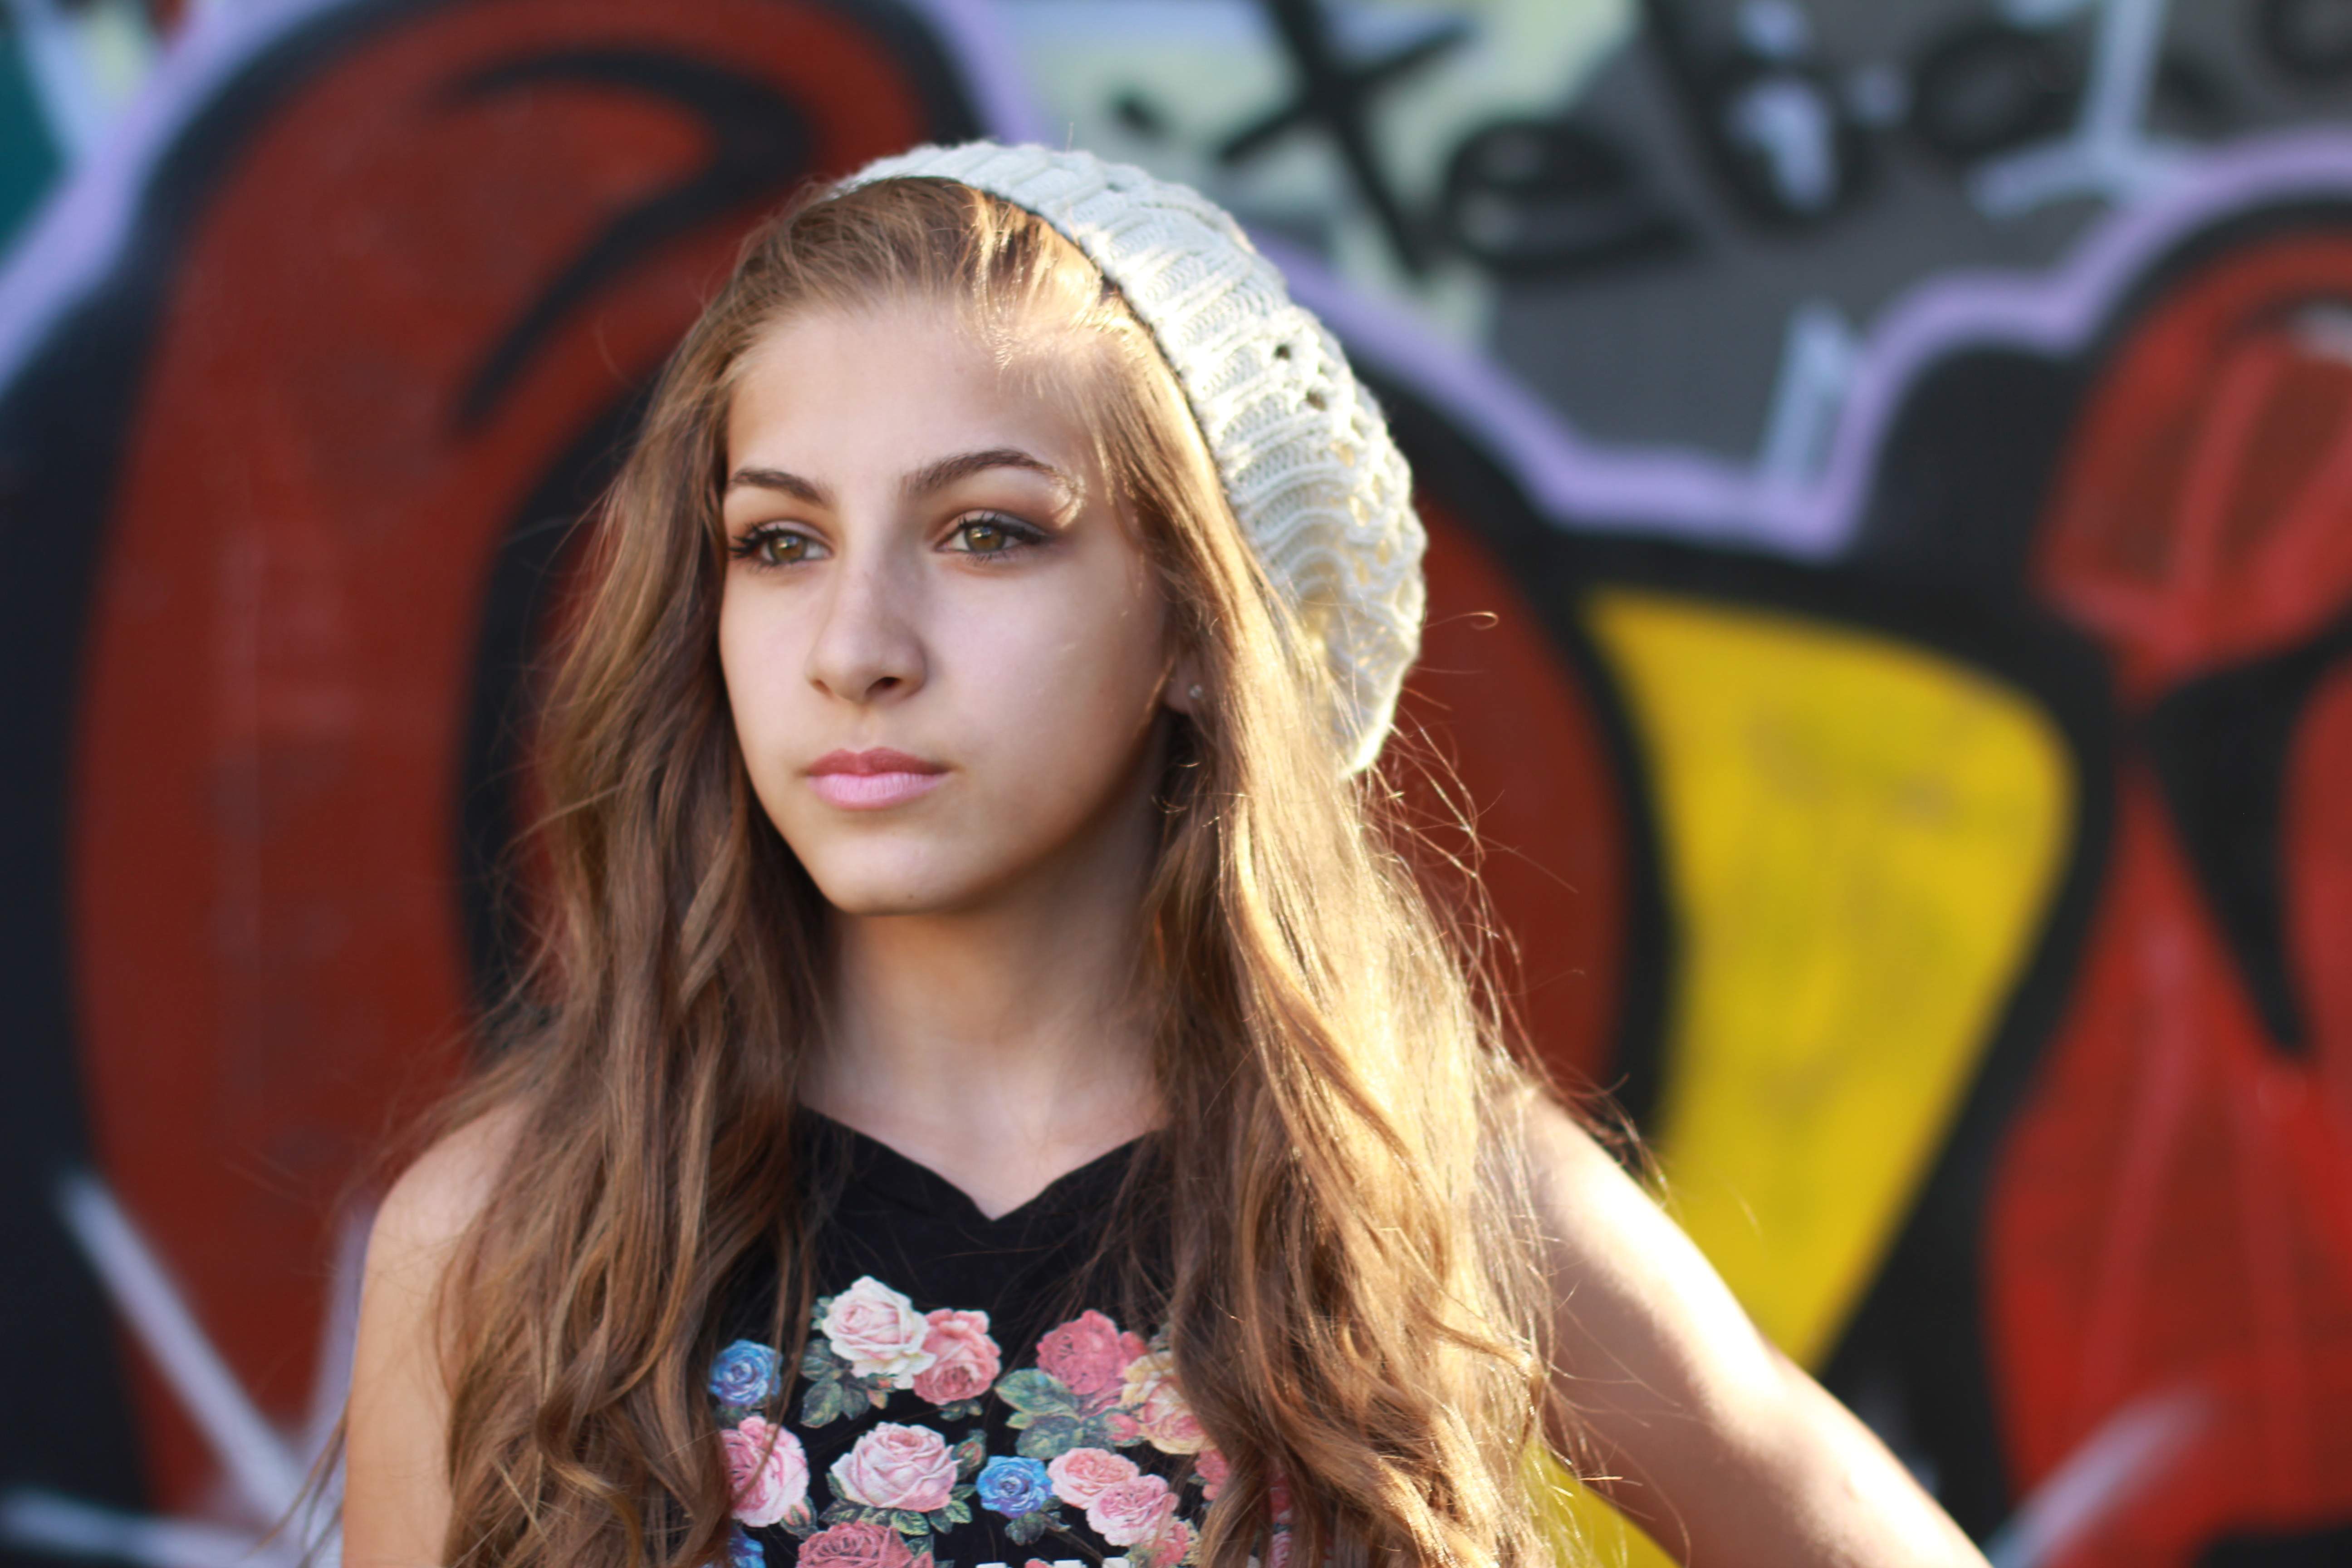
person, girl, hair, sport, photography, skateboard, portrait, model, young, spring, red, color, child, fashion, lady, hairstyle, smile, teenager, fun, glasses, singing, beauty, blond, childish, joke, photo shoot, portrait photography